Pennard Castle

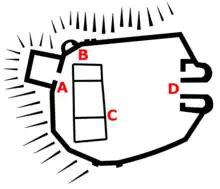
Plan of the castle in the 14th century; A - West mural tower; B - North-west mural tower; C - hall; D - gatehouse

The Normans began to make incursions into South Wales from the late-1060s onwards, pushing westwards from their bases in recently occupied England. Their advance was marked by the construction of castles and the creation of regional lordships. Pennard Castle was built at the start of the 12th century after Henry de Beaumont, the Earl of Warwick, conquered the Gower Peninsula and made Pennard one of his demesne manors.